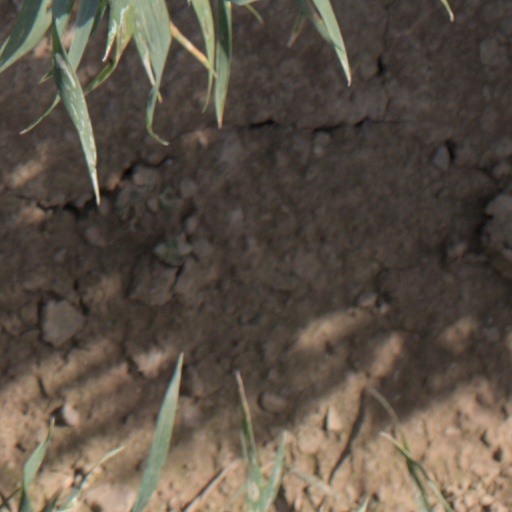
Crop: wheat